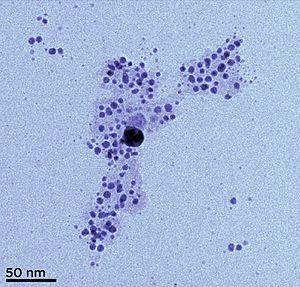
Le nano-argent est un nanomatériau à base d'atomes d'argent, produit sous forme de nanoparticules par des nanotechnologies. En solution liquide il porte le nom d'argent colloïdal.